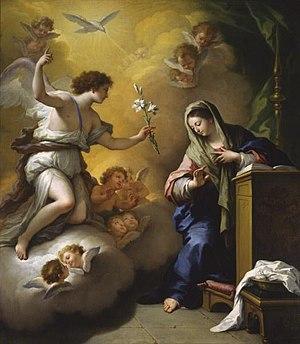
Paolo de Matteis, francisé en Paul Mattei, né le 9 février 1662 à Piano del Cilento, près de Salerne, et mort le 26 janvier 1728 à Naples, est un peintre italien de la période baroque.